Cyprus–NATO relations

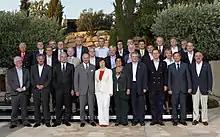
Foreign Ministers of the European Union countries in Limassol during Cyprus Presidency of the EU in 2012

While Cyprus had historically followed a non-aligned foreign policy, it increasingly identified with the West in its cultural affinities and trade patterns, and maintains close relations with the rest of the European Union (including Greece), as well as Armenia, Lebanon, and Russia. One of the requirements of the accession of Cyprus to the European Union in 2004 was for it to leave the Non-Aligned Movement.